Ball valve

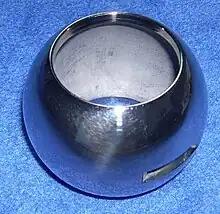
Ball for a titanium ball valve

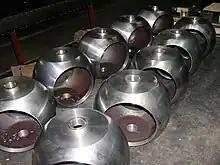
Balls for alloy ball valves

There are many different types of seats and seals that are used in ball valves as well. Valves are usually manufactured with different materials, each with specific applications they are good for due to their chemical compatibility, pressures, and temperatures. Some of the commonly used materials include brass, stainless steel, bronze etc. These material choices ensure that valves are suitable for their respective functions, providing efficient and reliable performance in various industries and applications.